Fred Mitchell (politician)

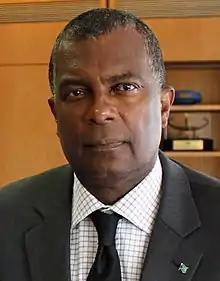
Mitchell in 2016

Frederick Audley Mitchell Jr. (born 5 October 1953) is a Bahamian Progressive Liberal Party politician serving as the Minister of Foreign Affairs for the third time. He is the Member of Parliament (MP) for Fox Hill, first elected in 2002 and then again in 2021. He also served two terms in the Senate.